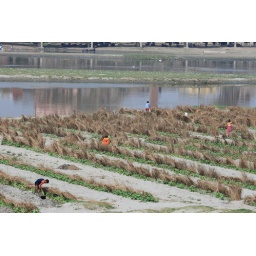
Mustard farming &amp;amp; cattle sheltering under water pipe - sadly mainly out of shot. Yamuna River, Agra